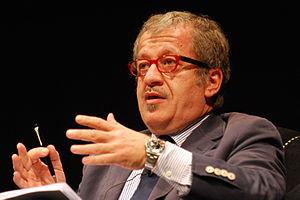
Les élections générales italiennes de 2013 se sont déroulées les 24 et 25 février 2013. Elles se sont tenues à la suite de la dissolution du Parlement du 22 décembre 2012, afin de désigner les 630 députés de la Chambre des députés et les 315 sénateurs élus du Sénat de la République, selon la loi électorale de 2005 pour la XVIIᵉ législature, d'une durée normale de 5 ans. Elles sont légèrement anticipées puisque l'échéance naturelle de la législature correspond à fin mars, début avril. Trois élections régionales anticipées, en Lombardie, Latium et Molise, se déroulent en même temps.